Foreign policy of the George W. Bush administration

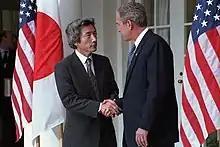
President Bush and Japanese Prime Minister Junichiro Koizumi, September 2001

The Bush administration's policy towards China faced the difficult task of sustaining the cooperative US-China relationship in the context of China's rise. China's success in economic development since the 1979 reforms had allowed Beijing to transform growing Chinese material wealth into political and military power. Robert Zoellick, serving in Bush's cabinet as US Trade Representative and Deputy Secretary of State, once underlined that "China is big, it is growing, and it will influence the world in the years ahead. At the end of his second term, President Bush had successfully managed to establish significant elements of US-China cooperation and build a record of cooperation with a rising China while achieving US national interests. During his presidential campaign, Bush revealed his disagreement with the Clinton administration's view of China as "a competitor, not a strategic partner. While seeing China as a power in transition and asserting that if China became a friend of the US, "that friendship will steady the world. But if not, the peace we seek may not be found", Bush warned that China would be "respected as a great power... unthreatened, but not unchecked", under his administration.